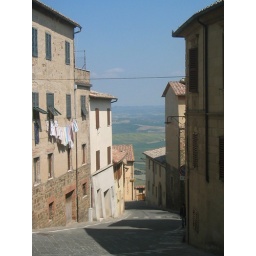
Stalled in our car no less than 8 times on that hill